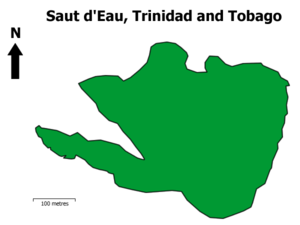
Saut d'Eau est une petite île située en mer des Caraïbes et rattachée à Trinité-et-Tobago. Elle se trouve à moins d'un kilomètre de Trinité, l'île principale du pays. C'est l'une des treize réserves naturelles protégées par l'État trinidadien.